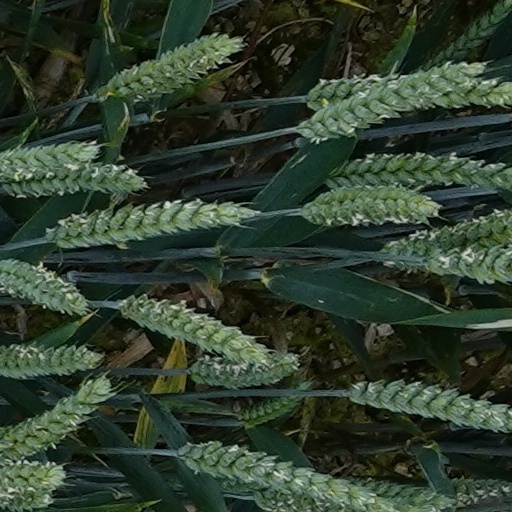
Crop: wheat